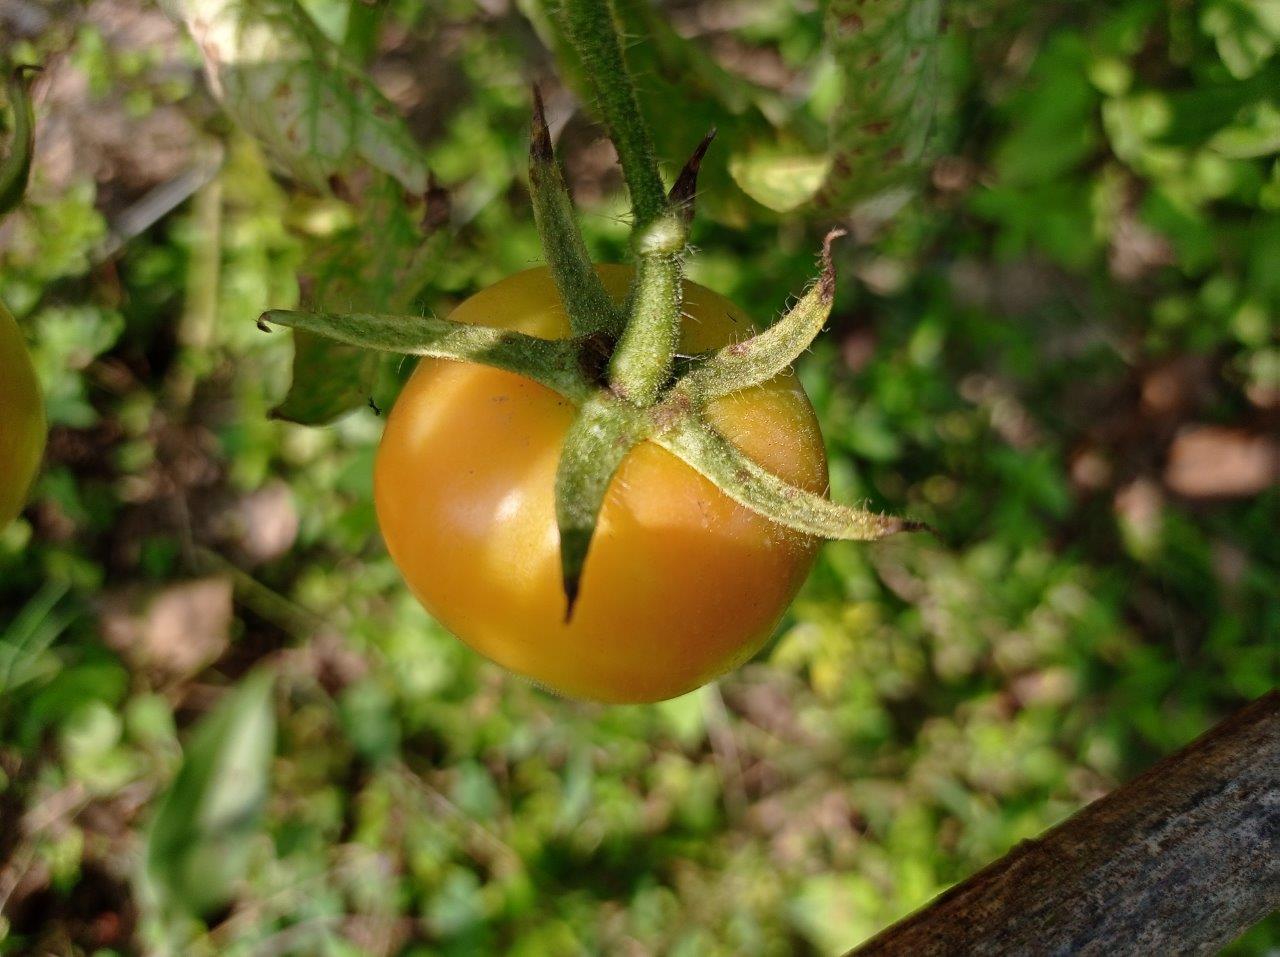
Maturity: Mature